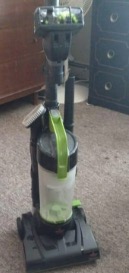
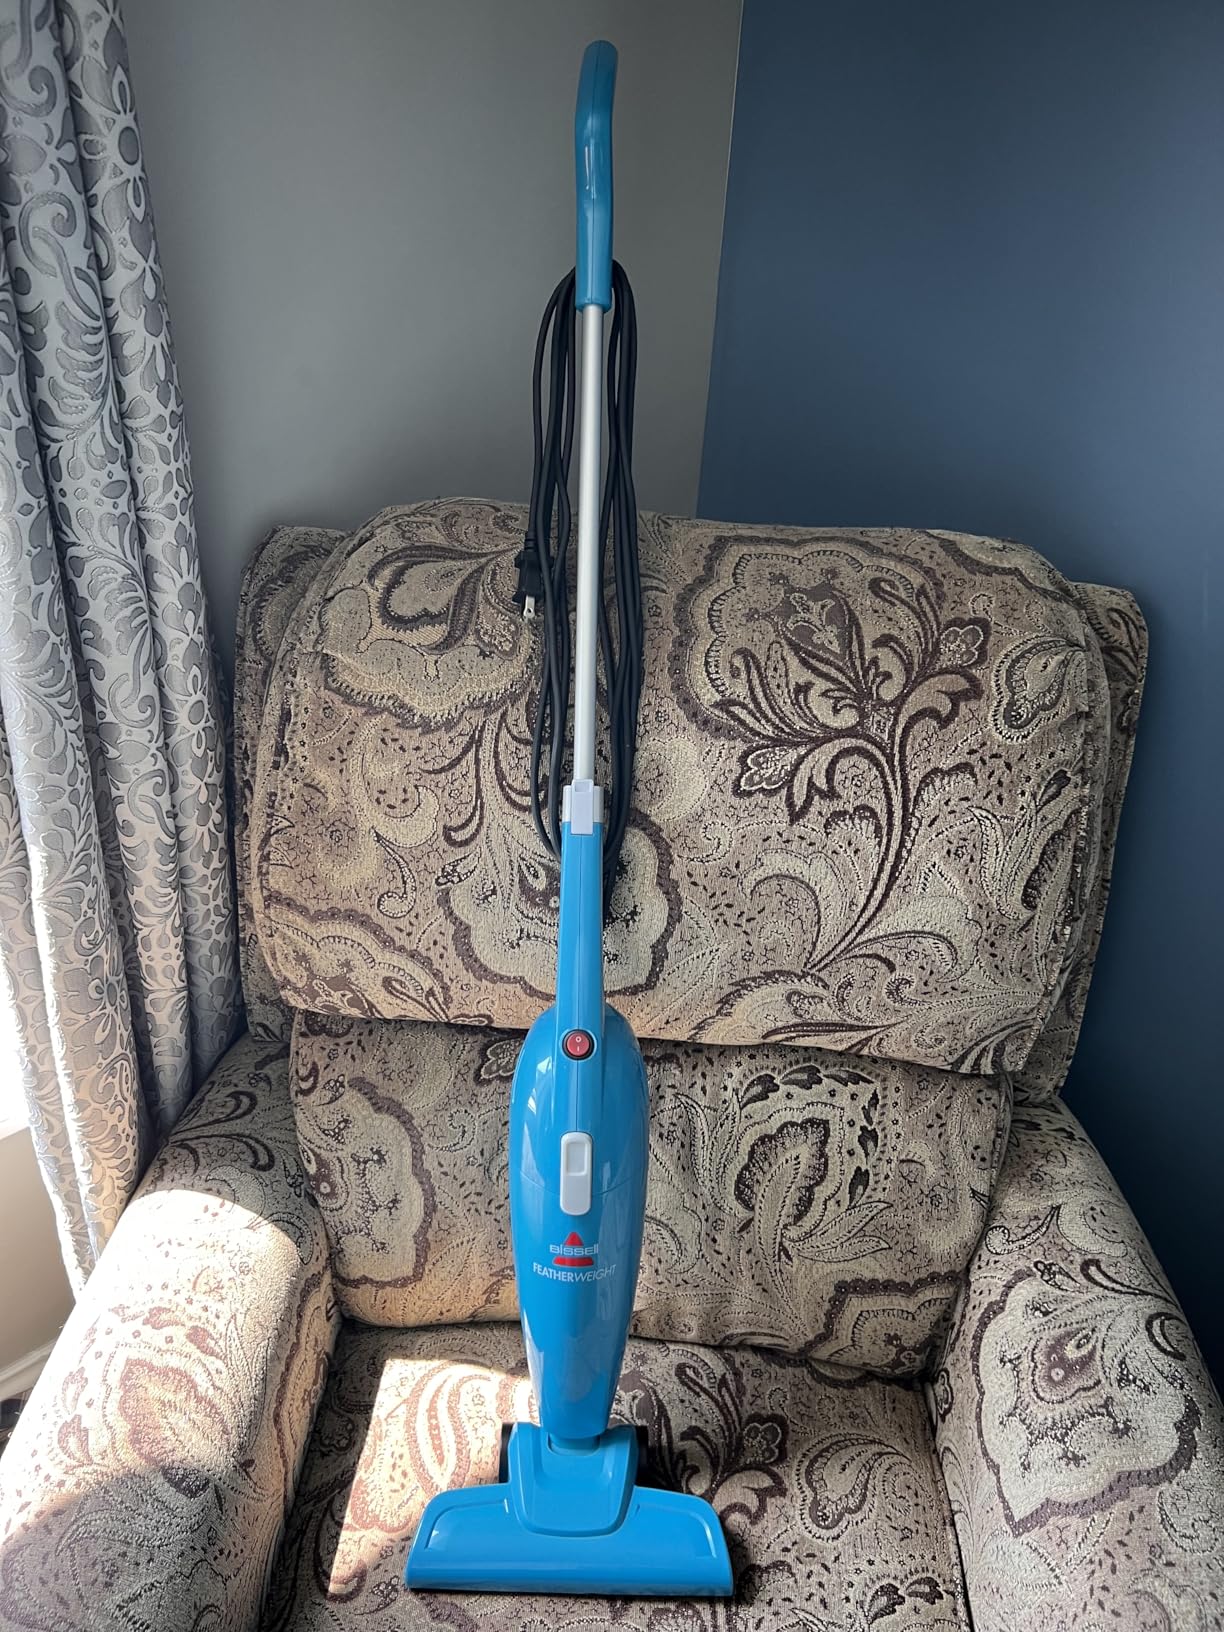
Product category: items_vacuum
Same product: no